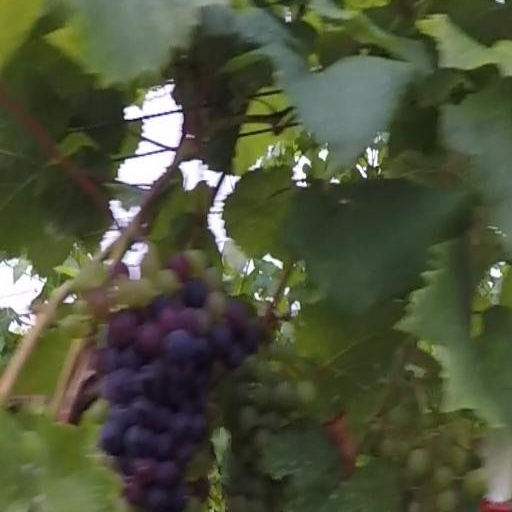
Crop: grape